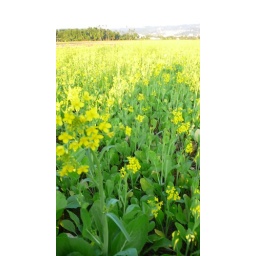
What in front of my uncle's place is a huge field full of yellow flowers of rape.